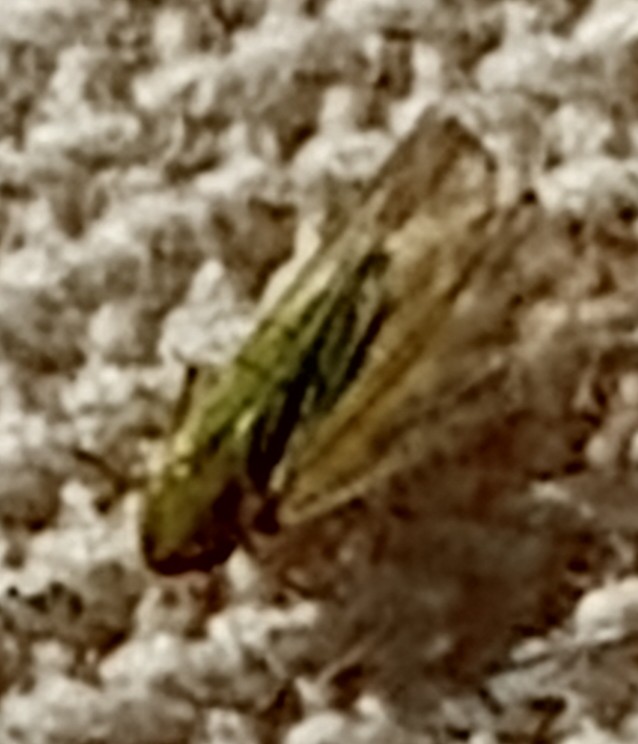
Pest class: occasional_pest